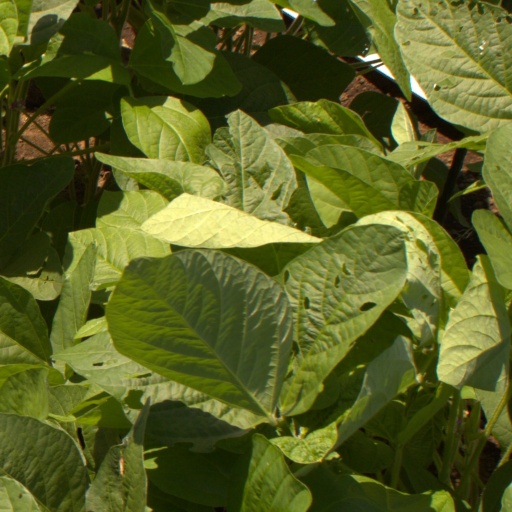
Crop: soybean